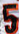
Number: 5